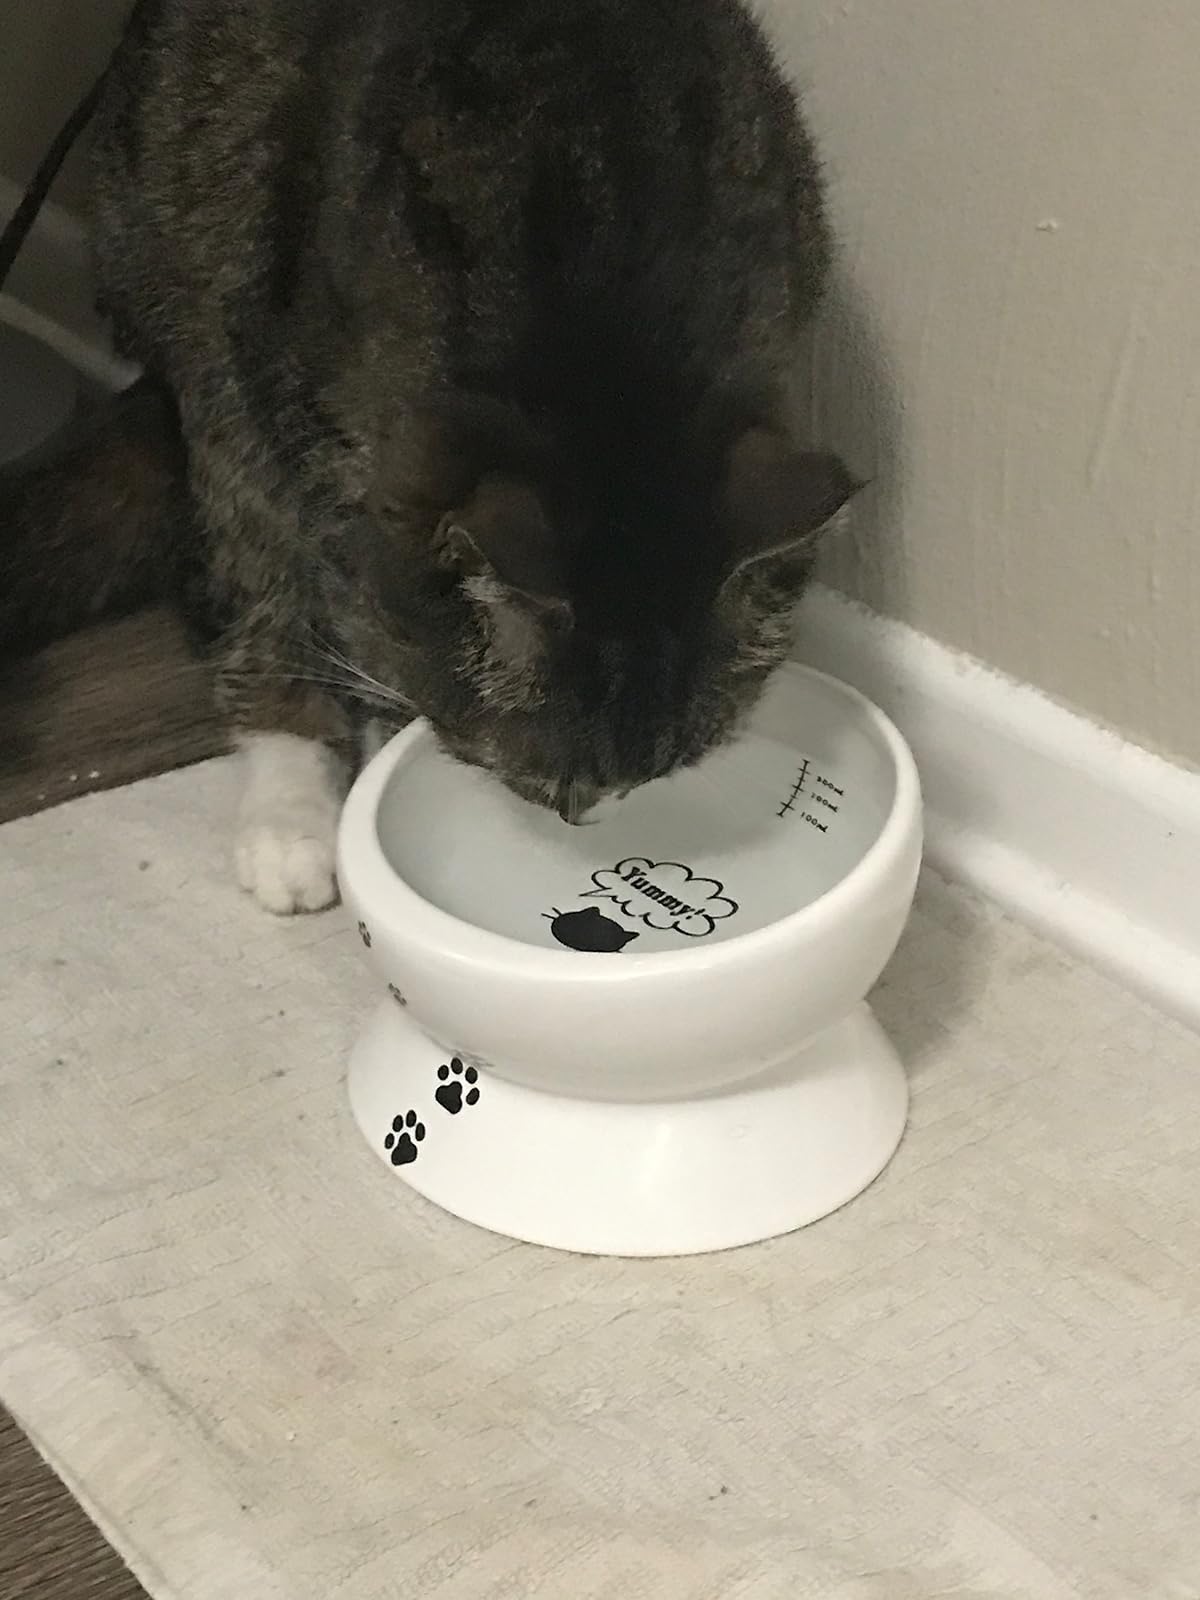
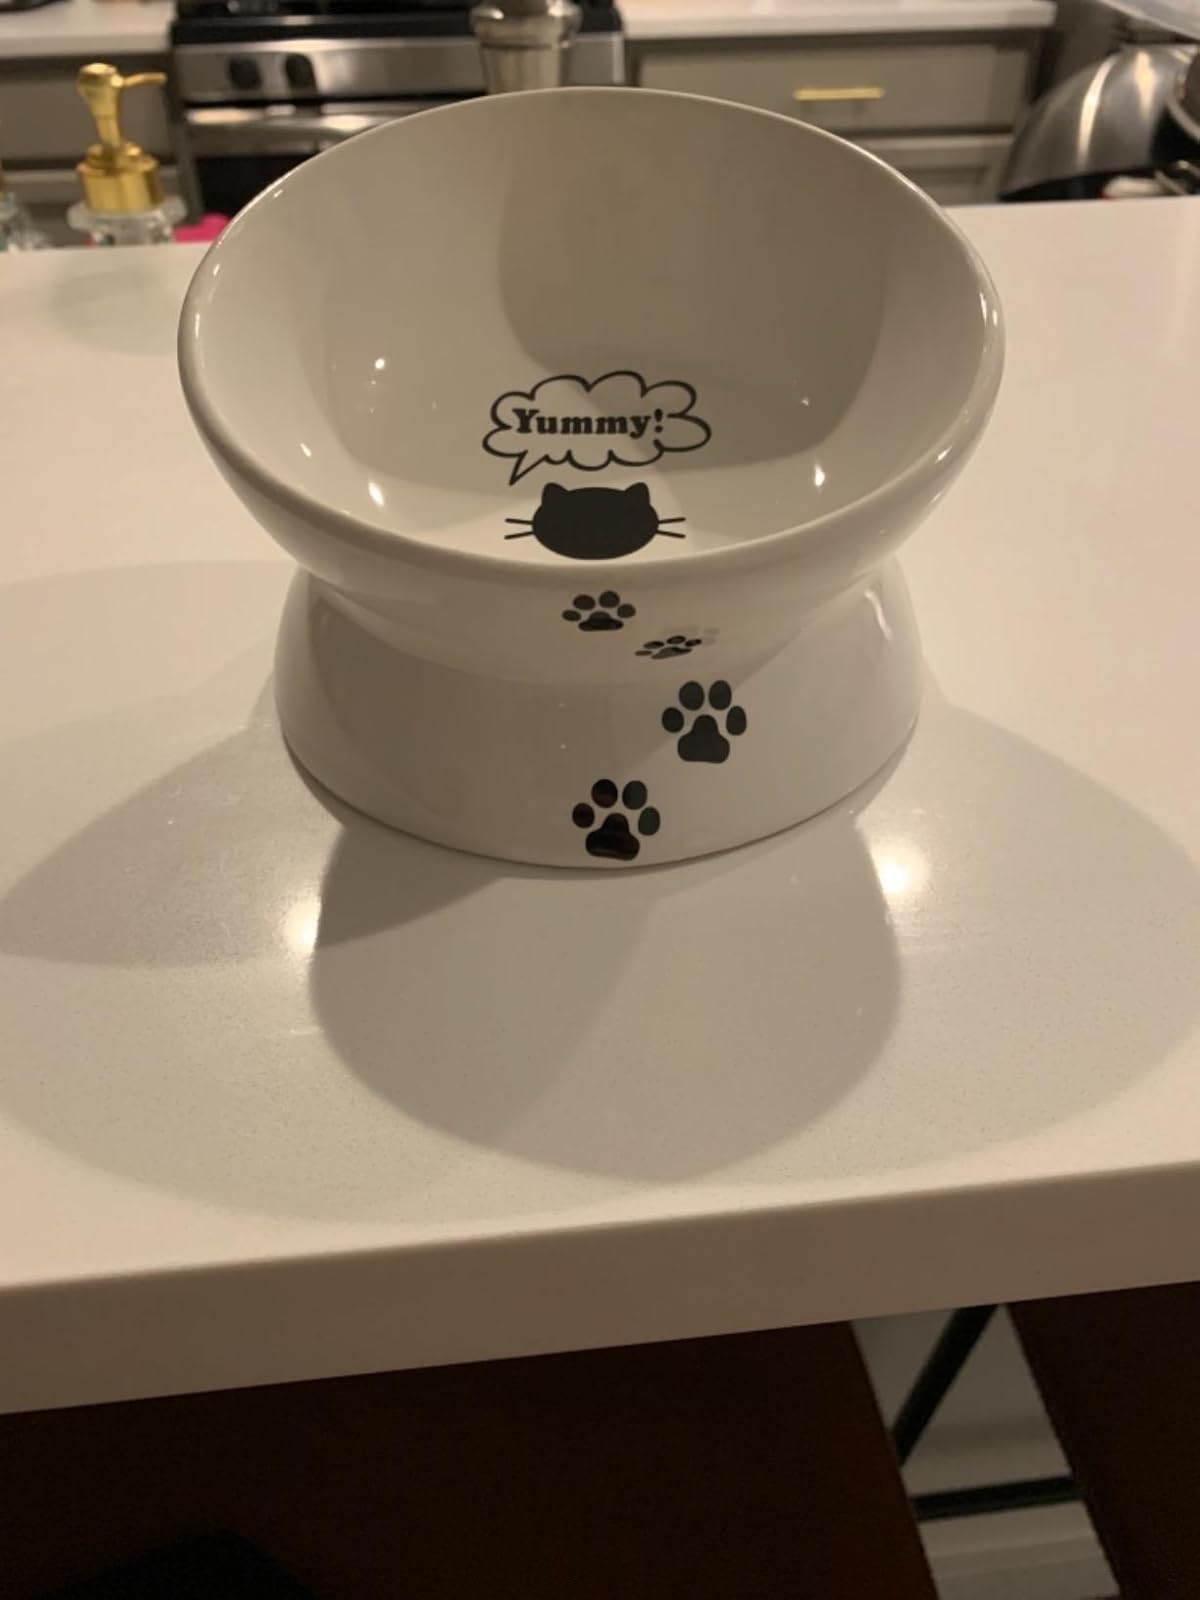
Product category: items_bowl
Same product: yes